Somali architecture

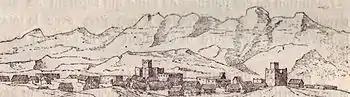

Concordant with the ancient presence of Islam in the Horn of Africa region, mosques in Somalia are some of the oldest on the entire continent. One architectural feature distributing Somali mosques from other African mosques were minarets.